Answer in natural language. Considering the relative positions, is green houseplant with dark pot above or below beautiful wall painting? Choose between the following options: above or below
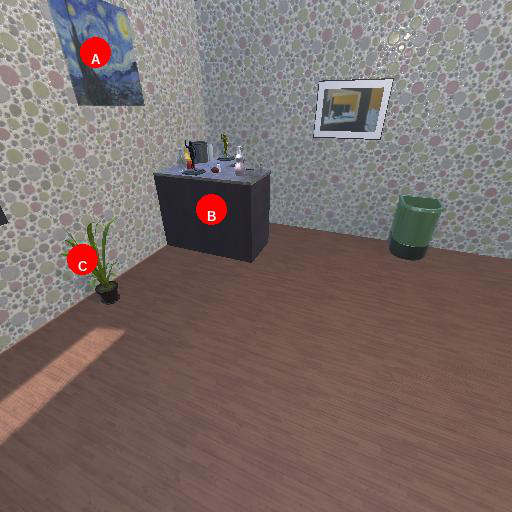
<answer>below</answer>